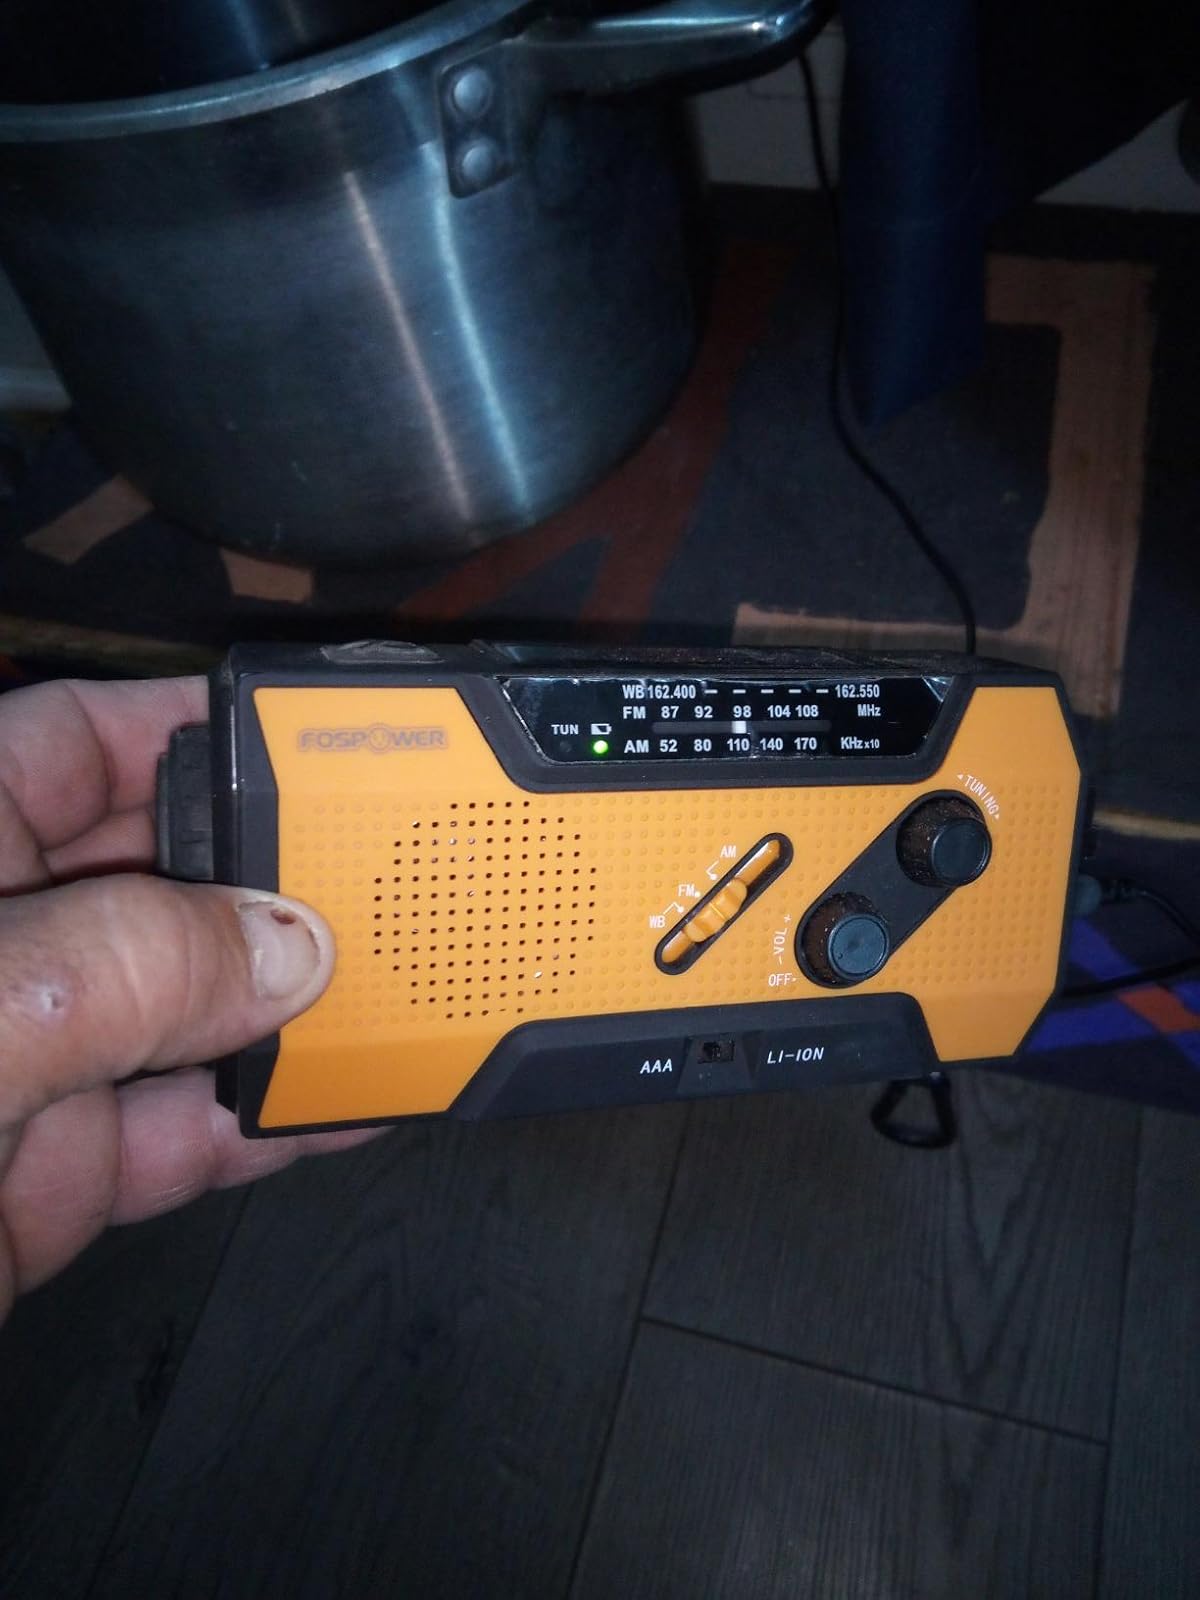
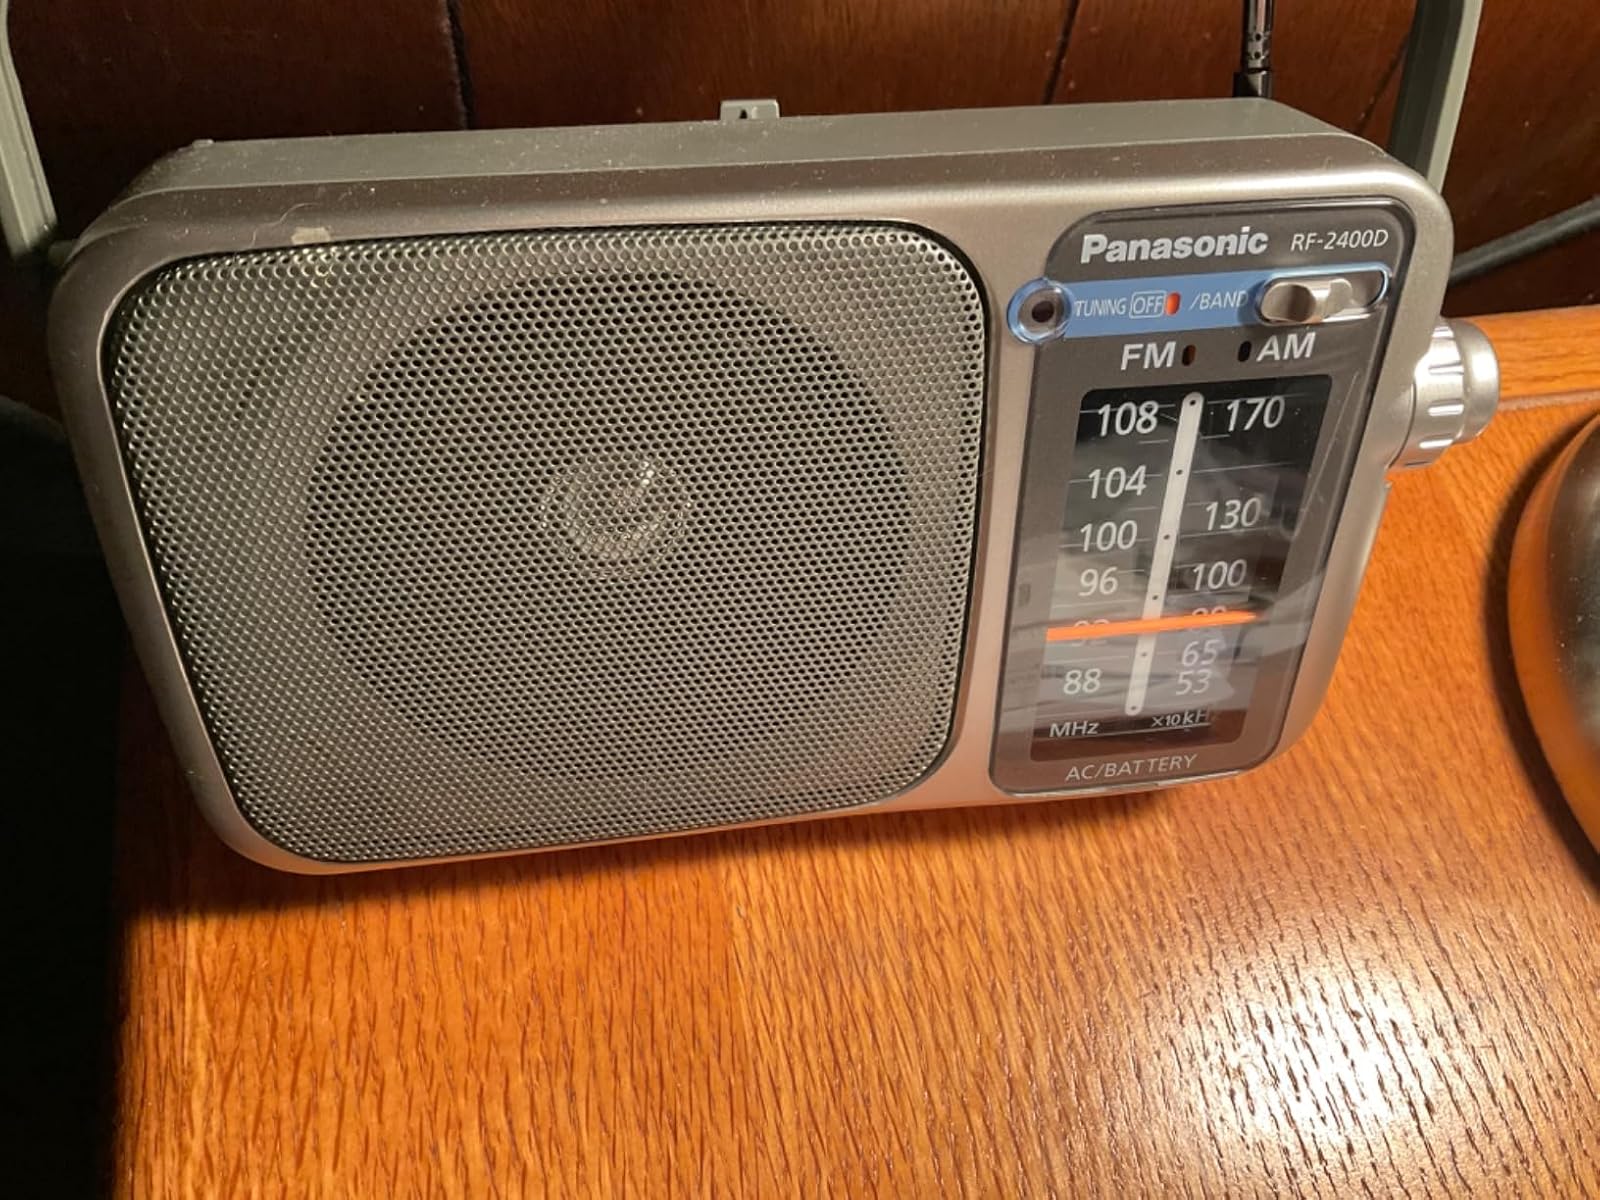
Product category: radio
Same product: no